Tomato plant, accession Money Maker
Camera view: tilt-top (135 deg); turntable rotation: 300 degrees
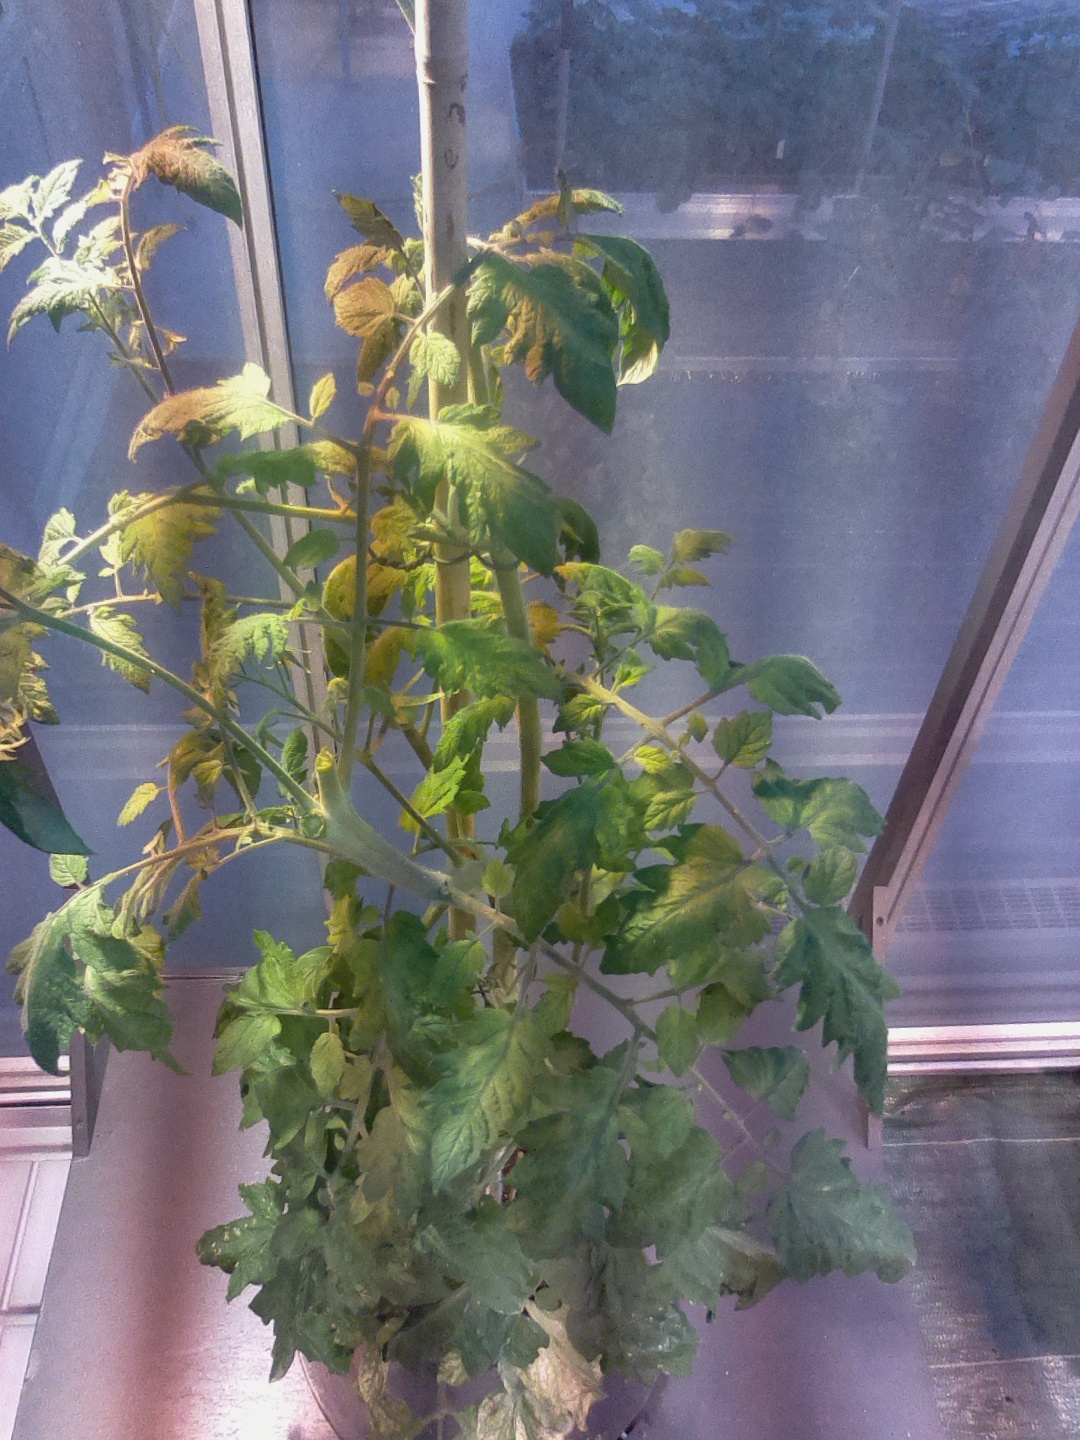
BBCH growth stage 75: 50%-60% of final fruit size